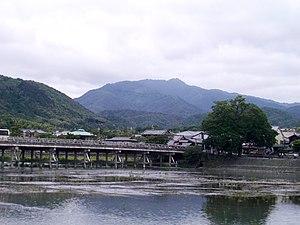
Le mont Atago est une montagne de 924 m d'altitude située dans la partie nord-ouest d'Ukyo-ku, ville de Kyoto, préfecture de Kyoto au Japon.